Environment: real
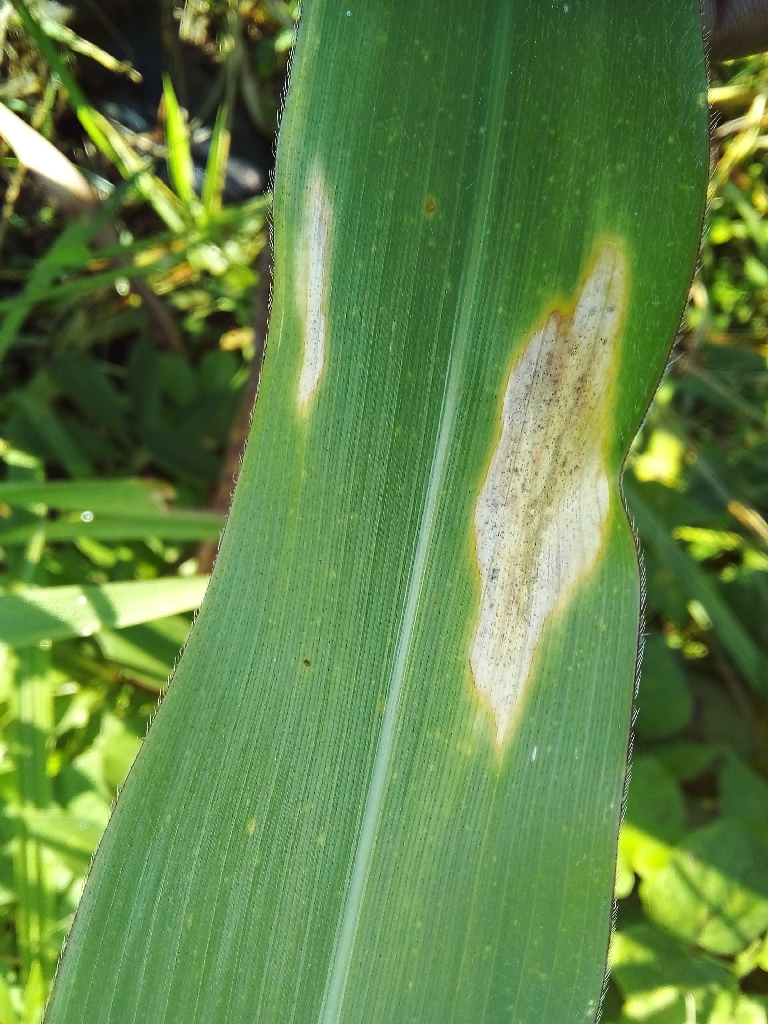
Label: northern_corn_leaf_blight